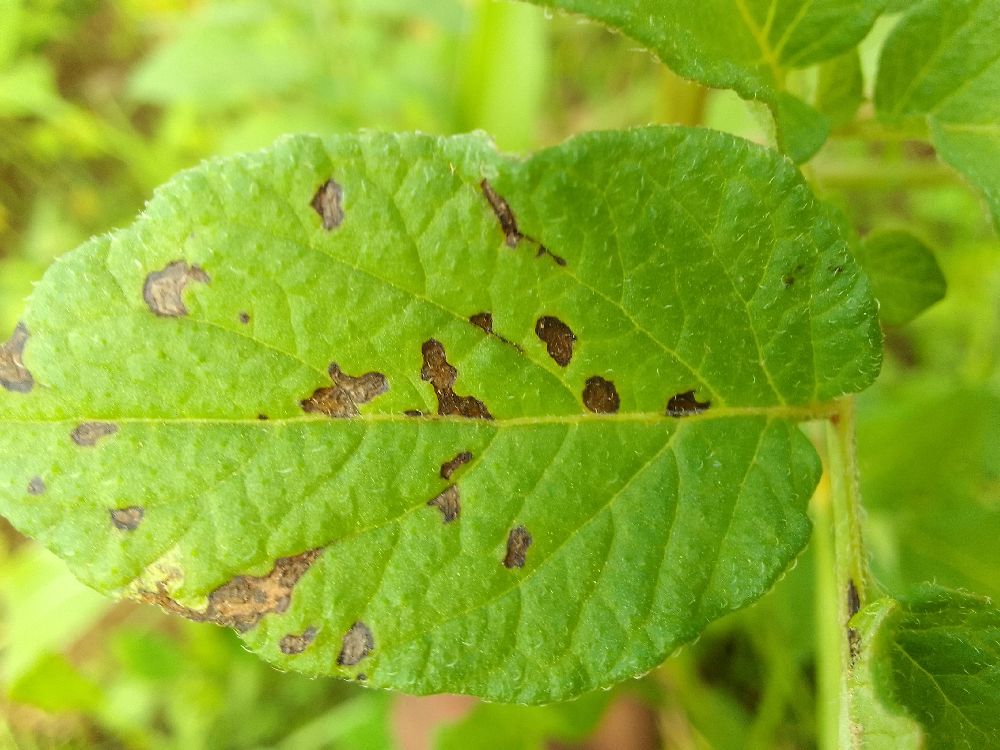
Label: Early blight